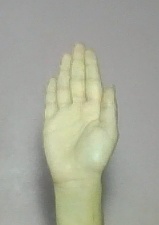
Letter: seen